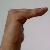
The image shows a hand gesture representing a space in Indian Sign Language.